Lauperswil

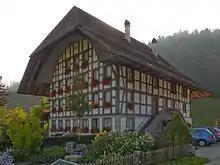
Wealthy landowners farmhouse in Lauperswil

, Lauperswil had an unemployment rate of 1.79%. , there were a total of 1,329 people employed in the municipality. Of these, there were 290 people employed in the primary economic sector and about 103 businesses involved in this sector. 500 people were employed in the secondary sector and there were 49 businesses in this sector. 539 people were employed in the tertiary sector, with 99 businesses in this sector. There were 1,437 residents of the municipality who were employed in some capacity, of which females made up 41.5% of the workforce.